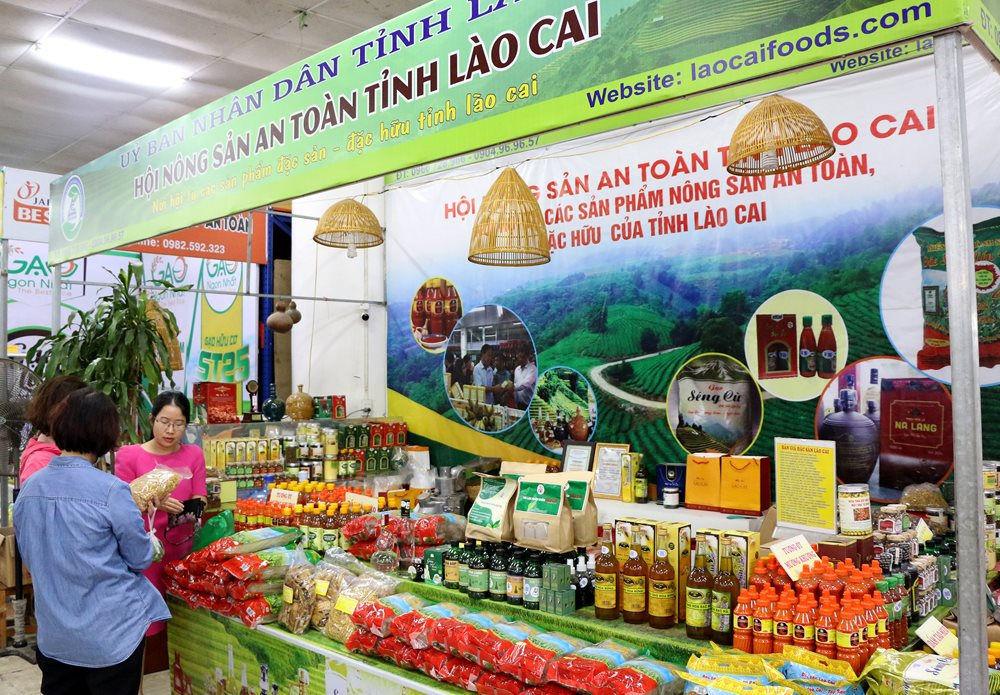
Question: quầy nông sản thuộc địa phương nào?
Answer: quầy nông sản thuộc tỉnh lào cai